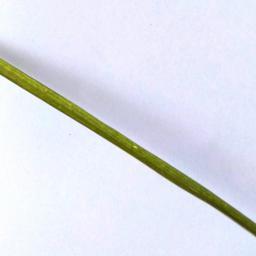
Label: Rice___Healthy